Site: brandenburg
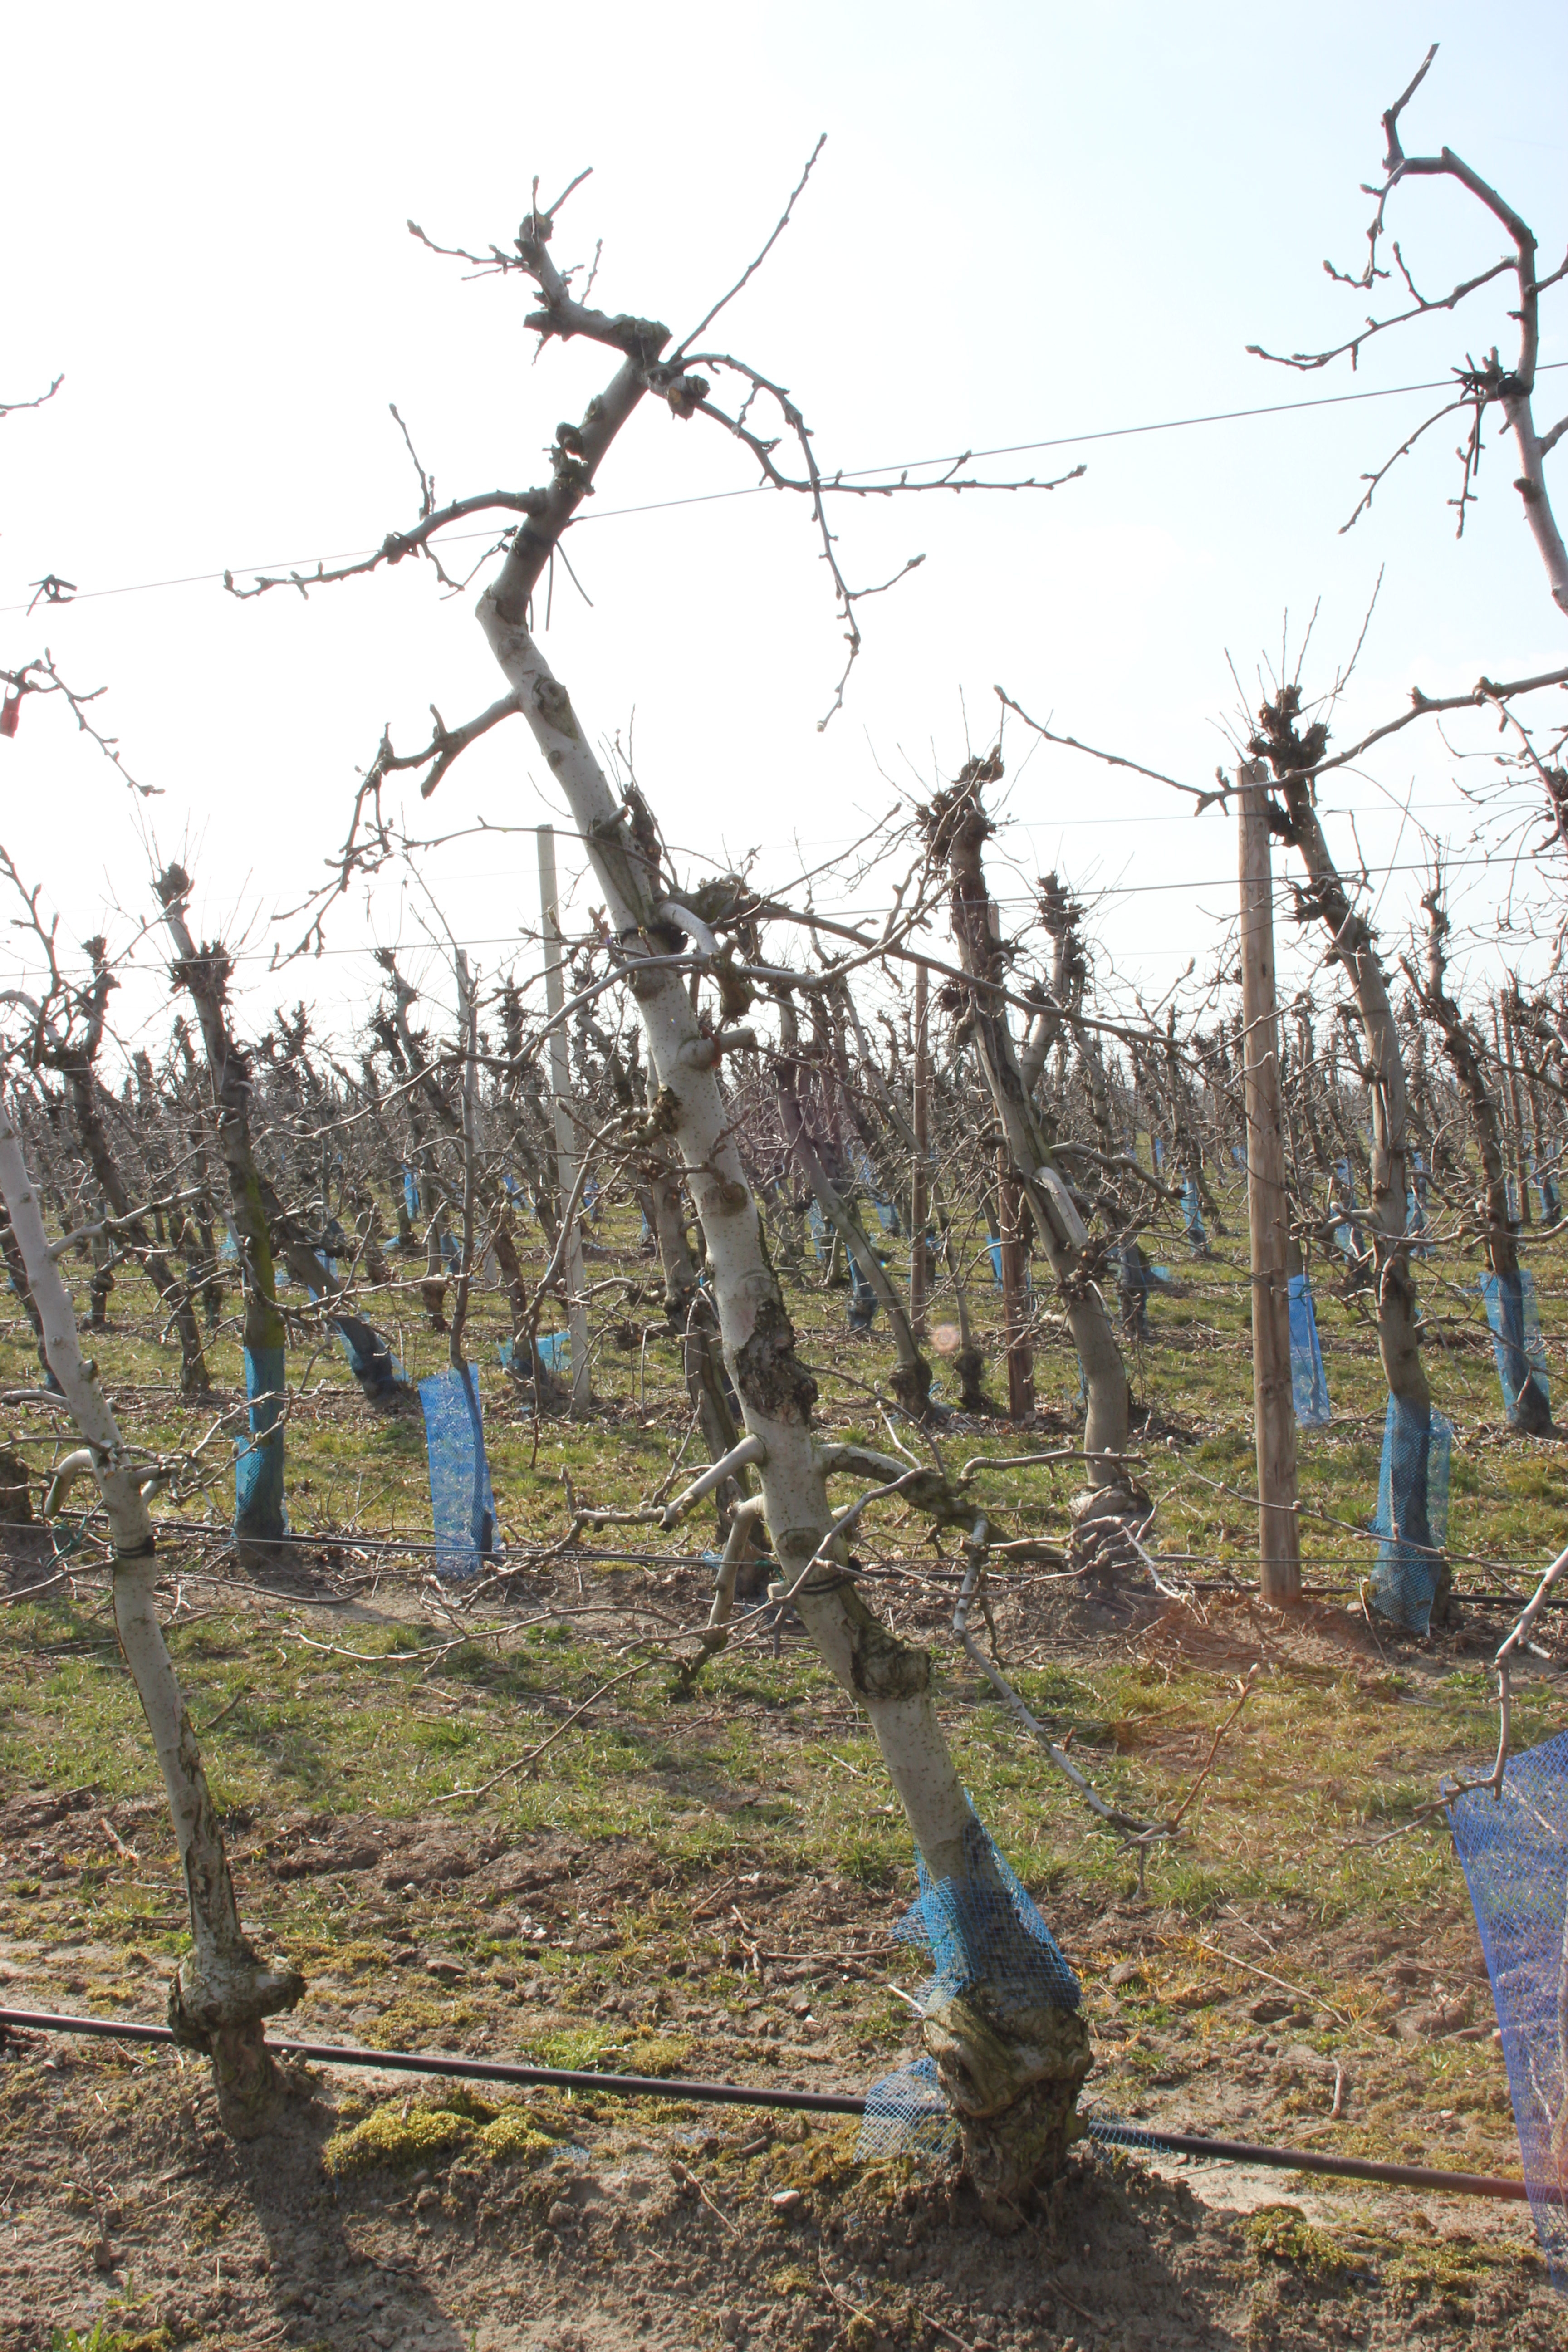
Growth stage (BBCH 03): Bud development